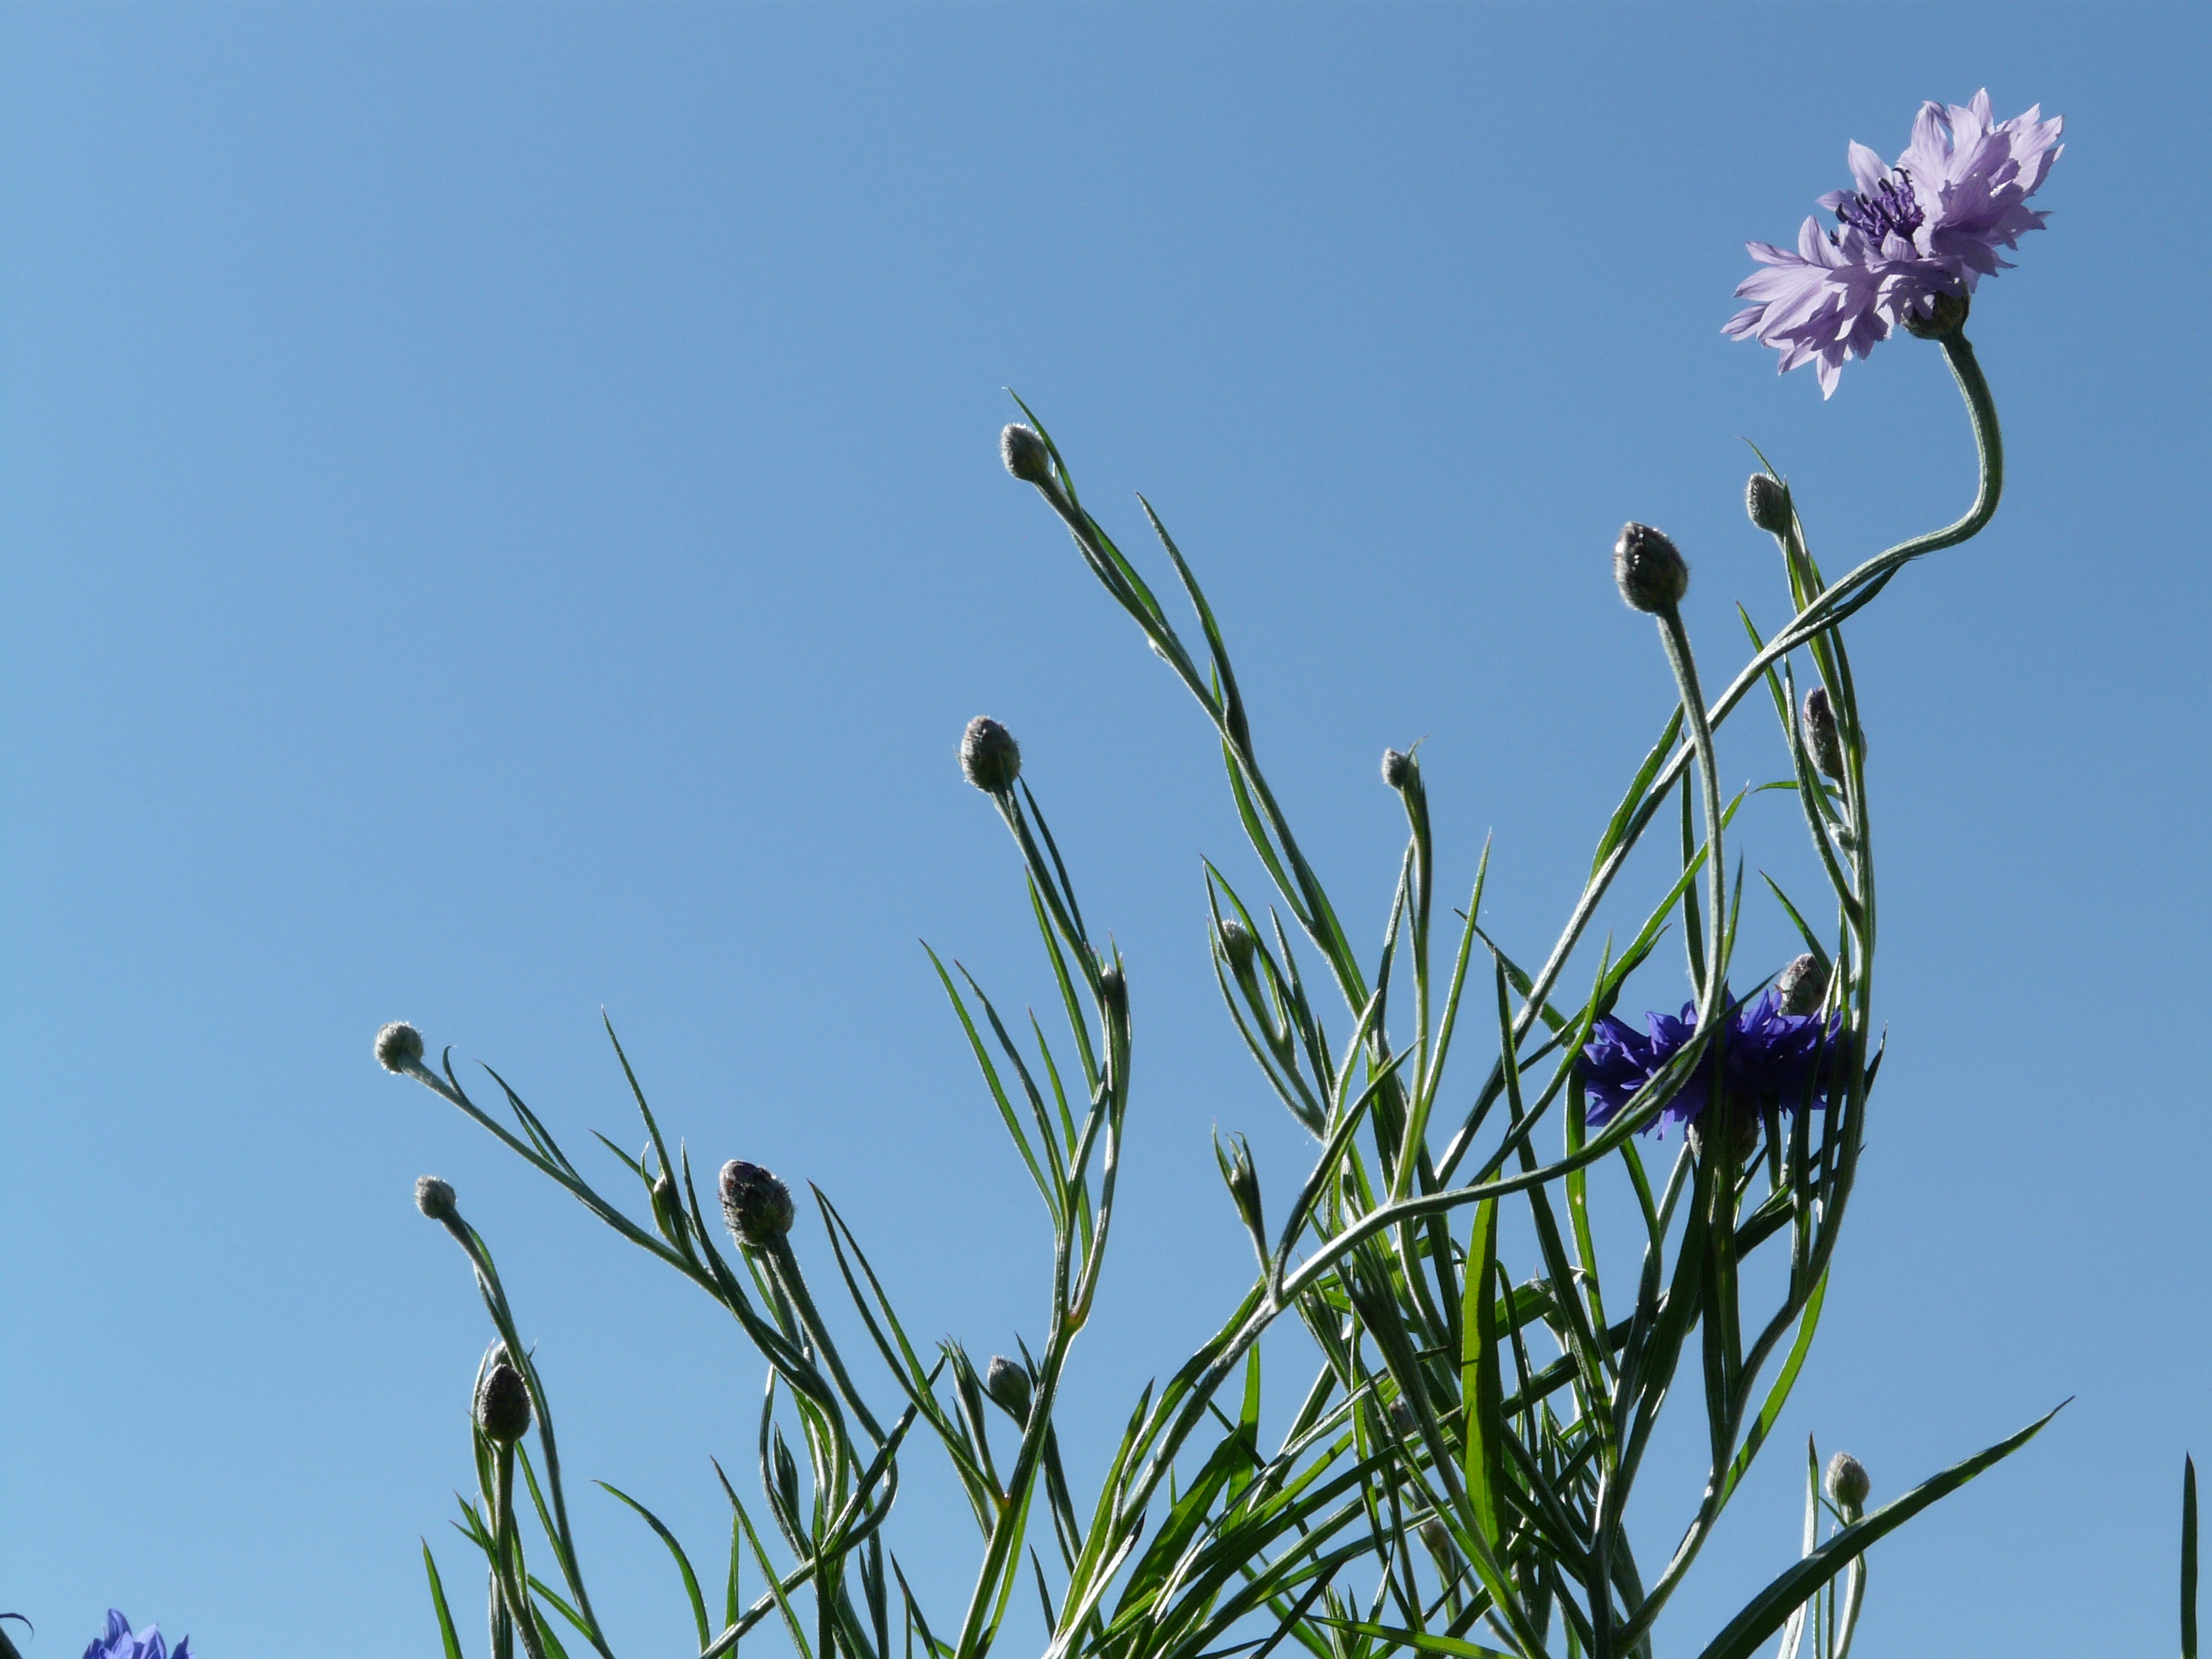
nature, grass, branch, blossom, plant, sky, field, meadow, prairie, flower, bloom, summer, herb, botany, blue, pink, flora, lavender, wildflower, centaurea cyanus, cornflower, leaves, grassland, asteraceae, centaurea, bud, ecosystem, knapweed, composites, flowering plant, light pink, zyane, grass family, plant stem, land plant